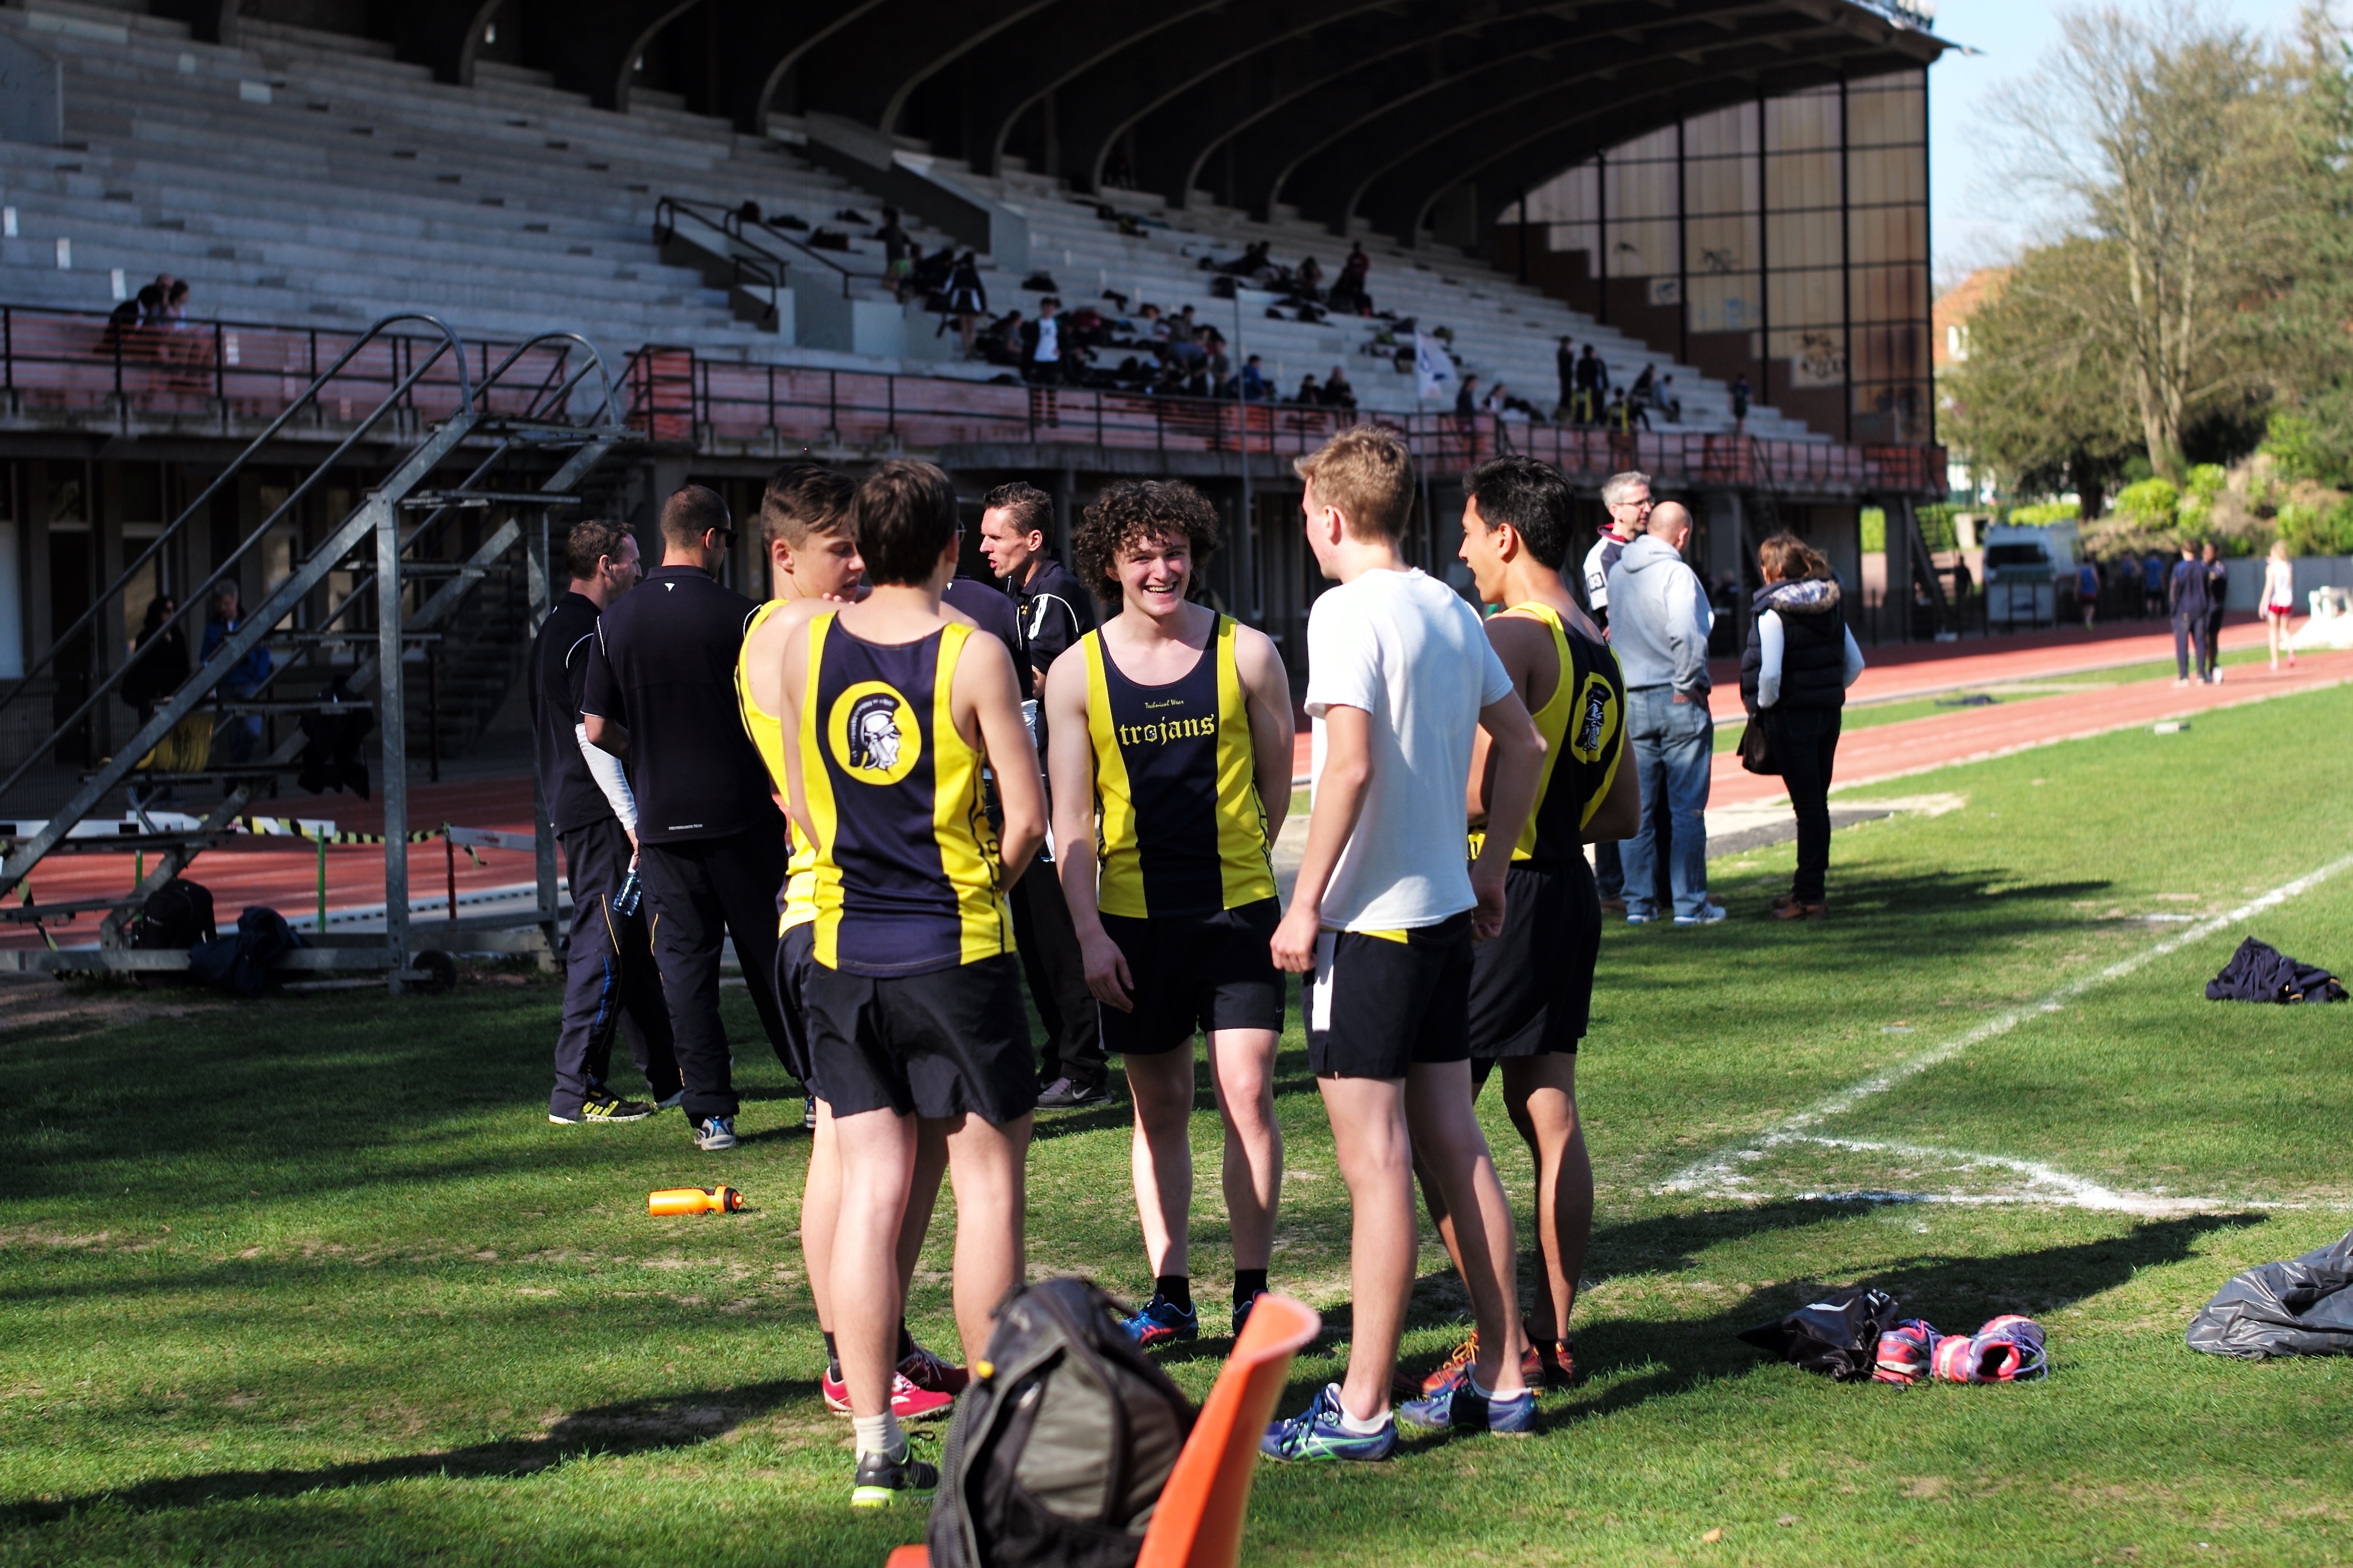
structure, girl, track, sport, boy, running, run, soccer, runner, ash, stadium, competition, team, sports, highschool, varsity, athletics, meet, trackfield, sport venue, endurance sports